Intranodal palisaded myofibroblastoma

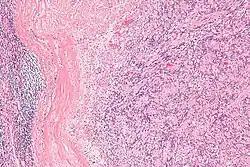
Micrograph of an intranodal palisaded myofibroblastoma. H&E stain.

Intranodal palisaded myofibroblastoma (IPM) is a rare primary tumour of lymph nodes, that classically presents as an inguinal mass.